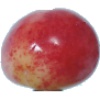
Label: cherry_rainier